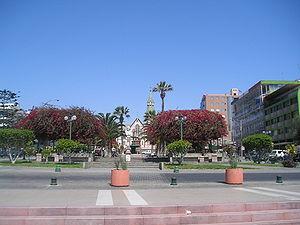
Arica est une ville portuaire et une commune du nord du Chili située dans le désert d'Atacama. C'est la capitale de la province d'Arica, dans la région d'Arica et Parinacota.